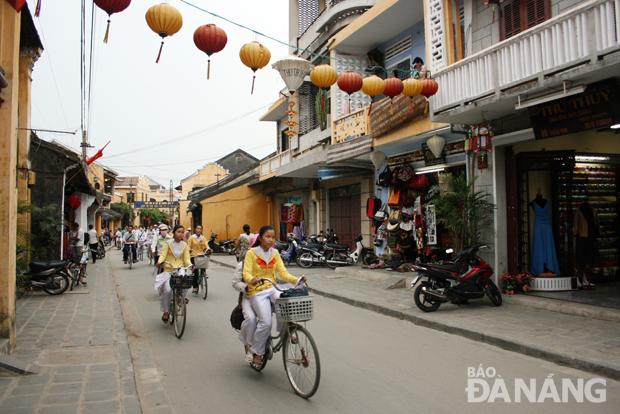
phương tiện nào được dựng bên lề đường bên phải là xe máy